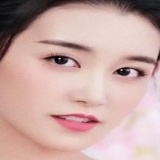
diễn viên Tưởng Y Y